Answer in natural language. Considering the relative positions, where is Microwave with respect to abstract rectangle frame on wall? Choose between the following options: left or right
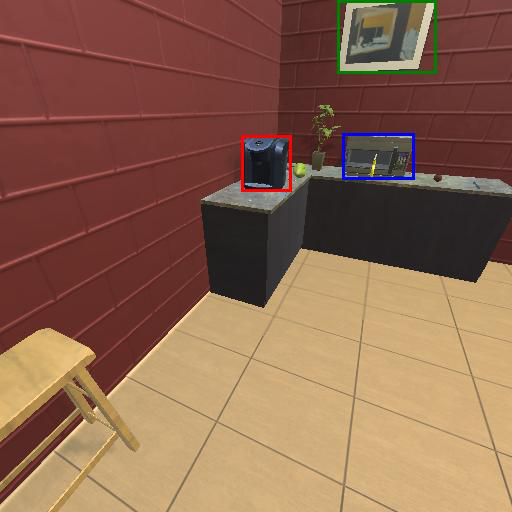
<answer>right</answer>